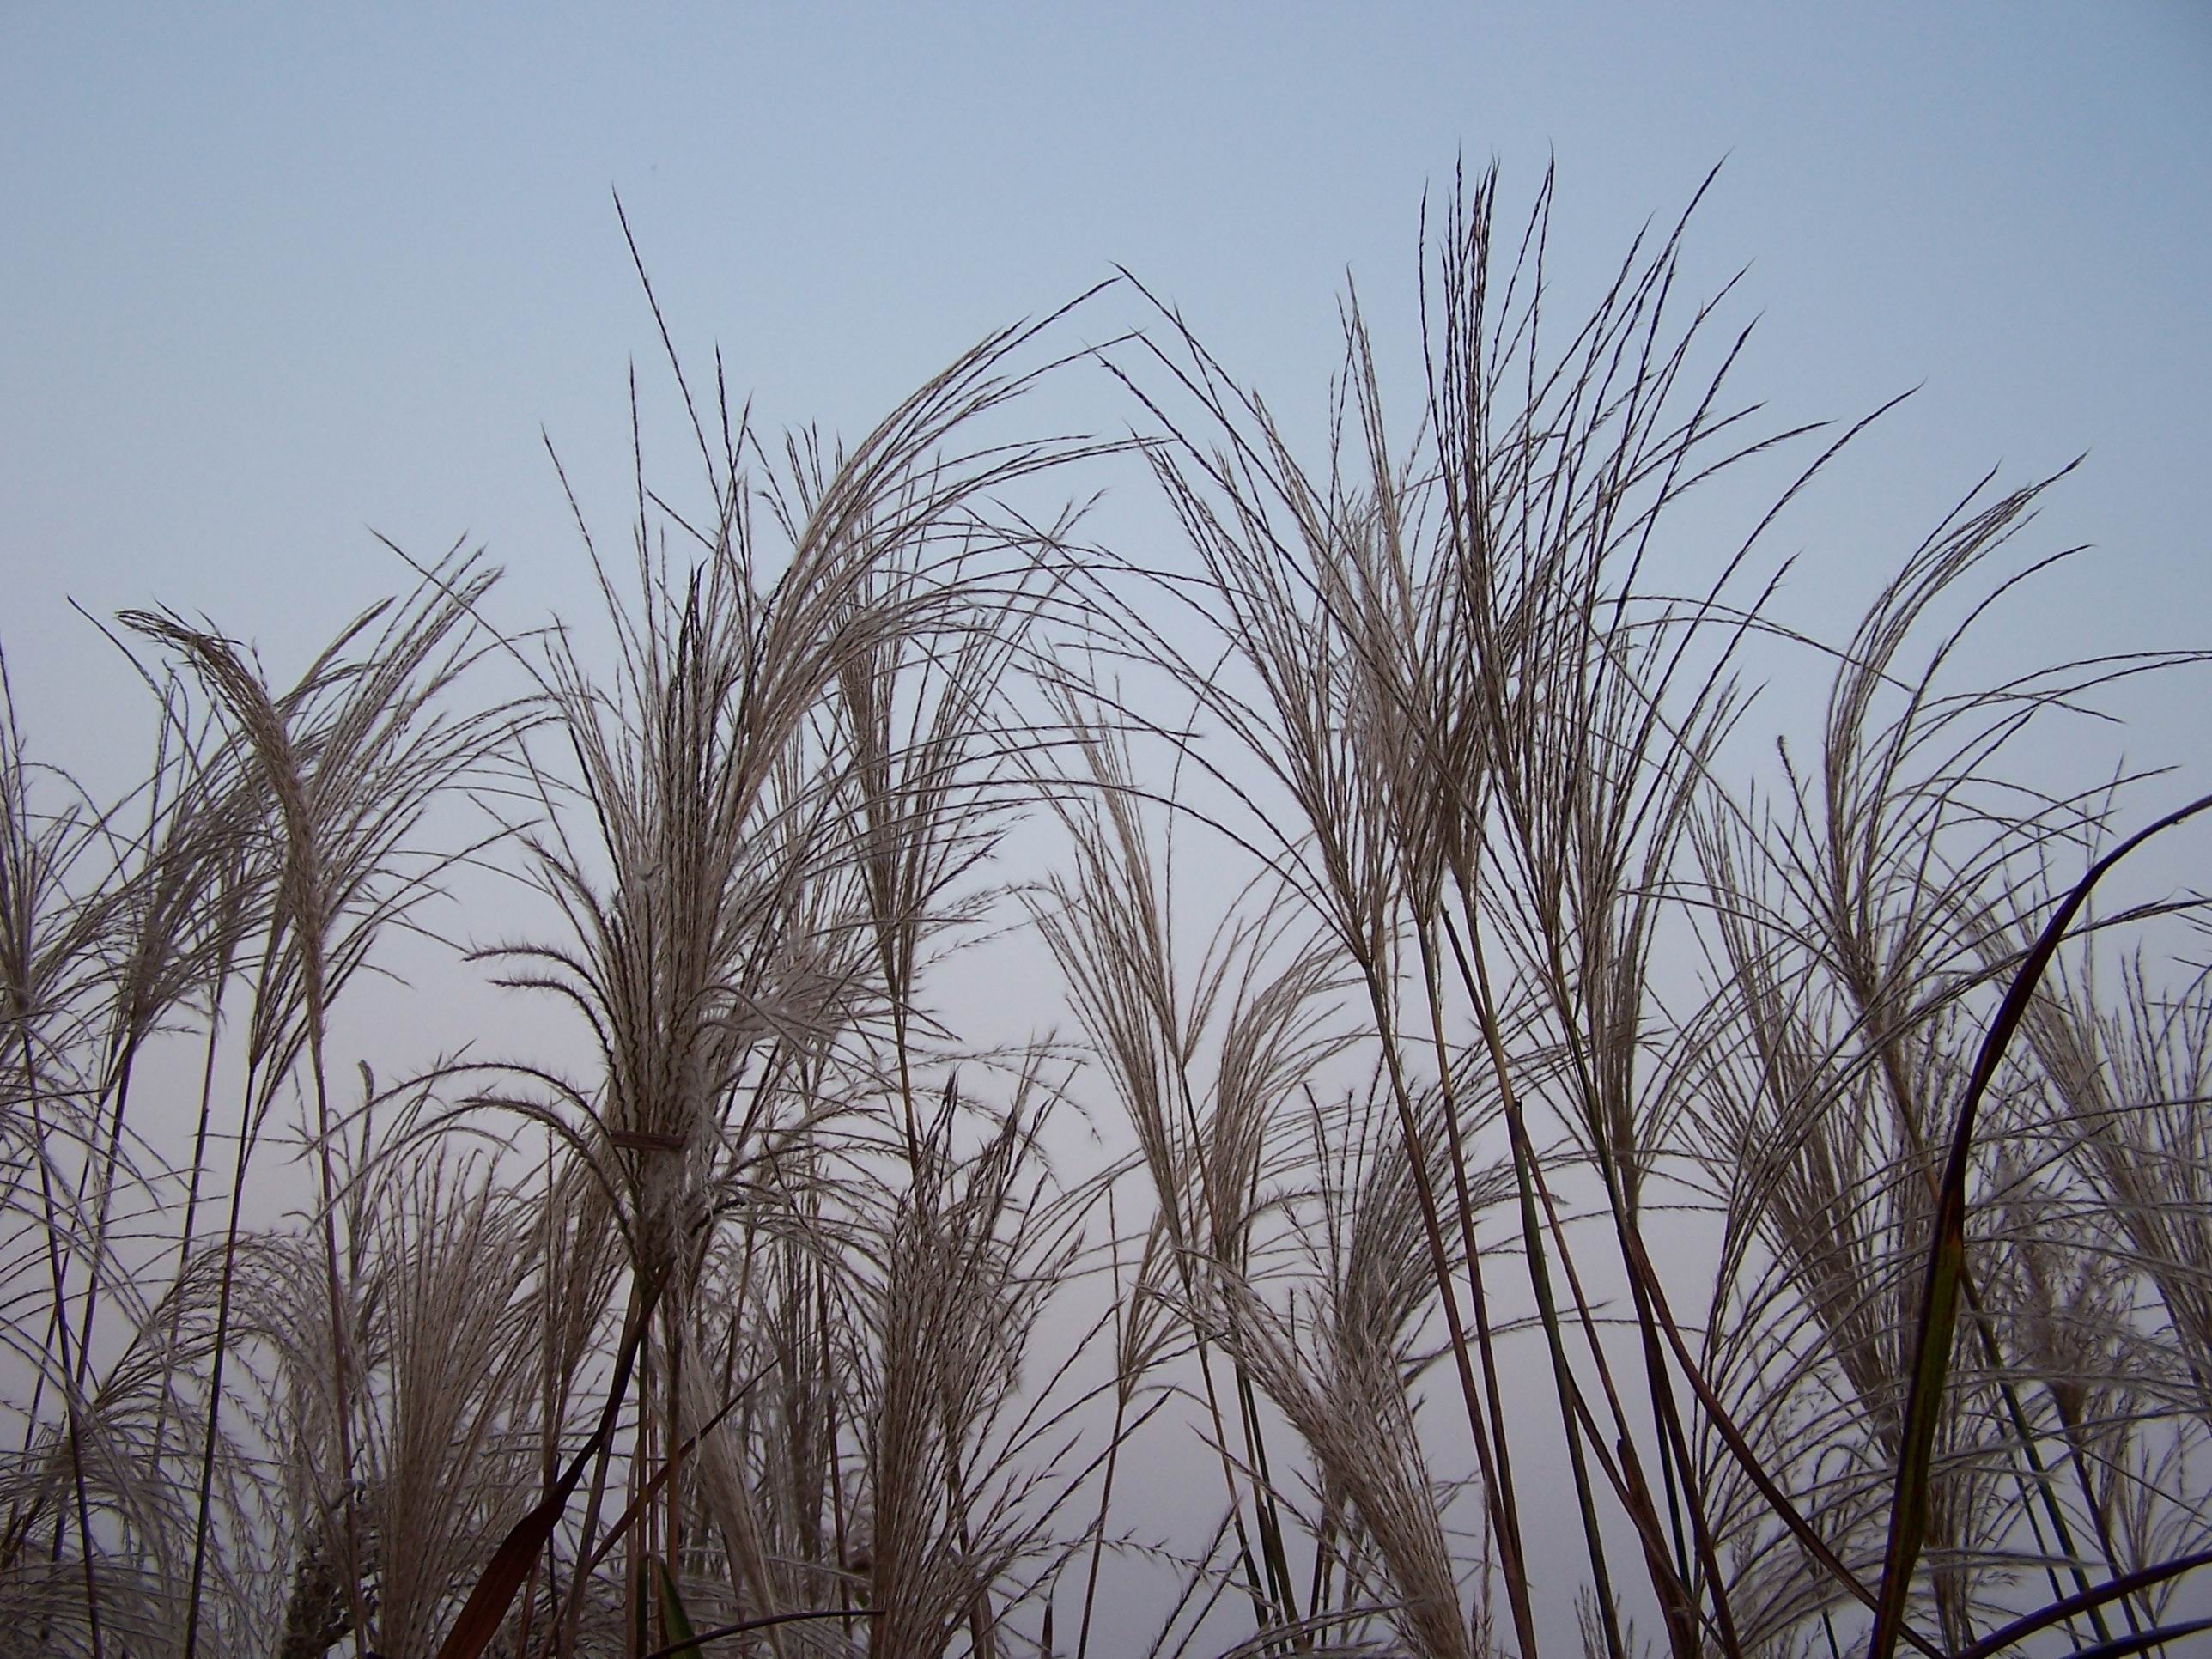
tree, nature, grass, branch, black and white, plant, sky, field, prairie, morning, lake, wind, river, reed, evening, autumn, dried, plants, leaves, seeds, wetland, weeds, atmospheric phenomenon, grass family, woody plant, phragmites